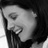
Emotion: happy